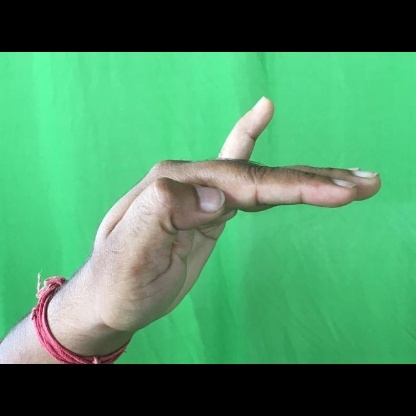
Mudra: Hamsapaksha